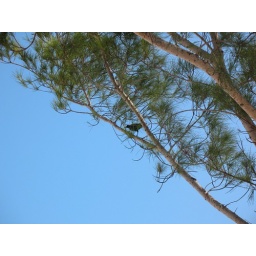
bird in a tree on a windy day